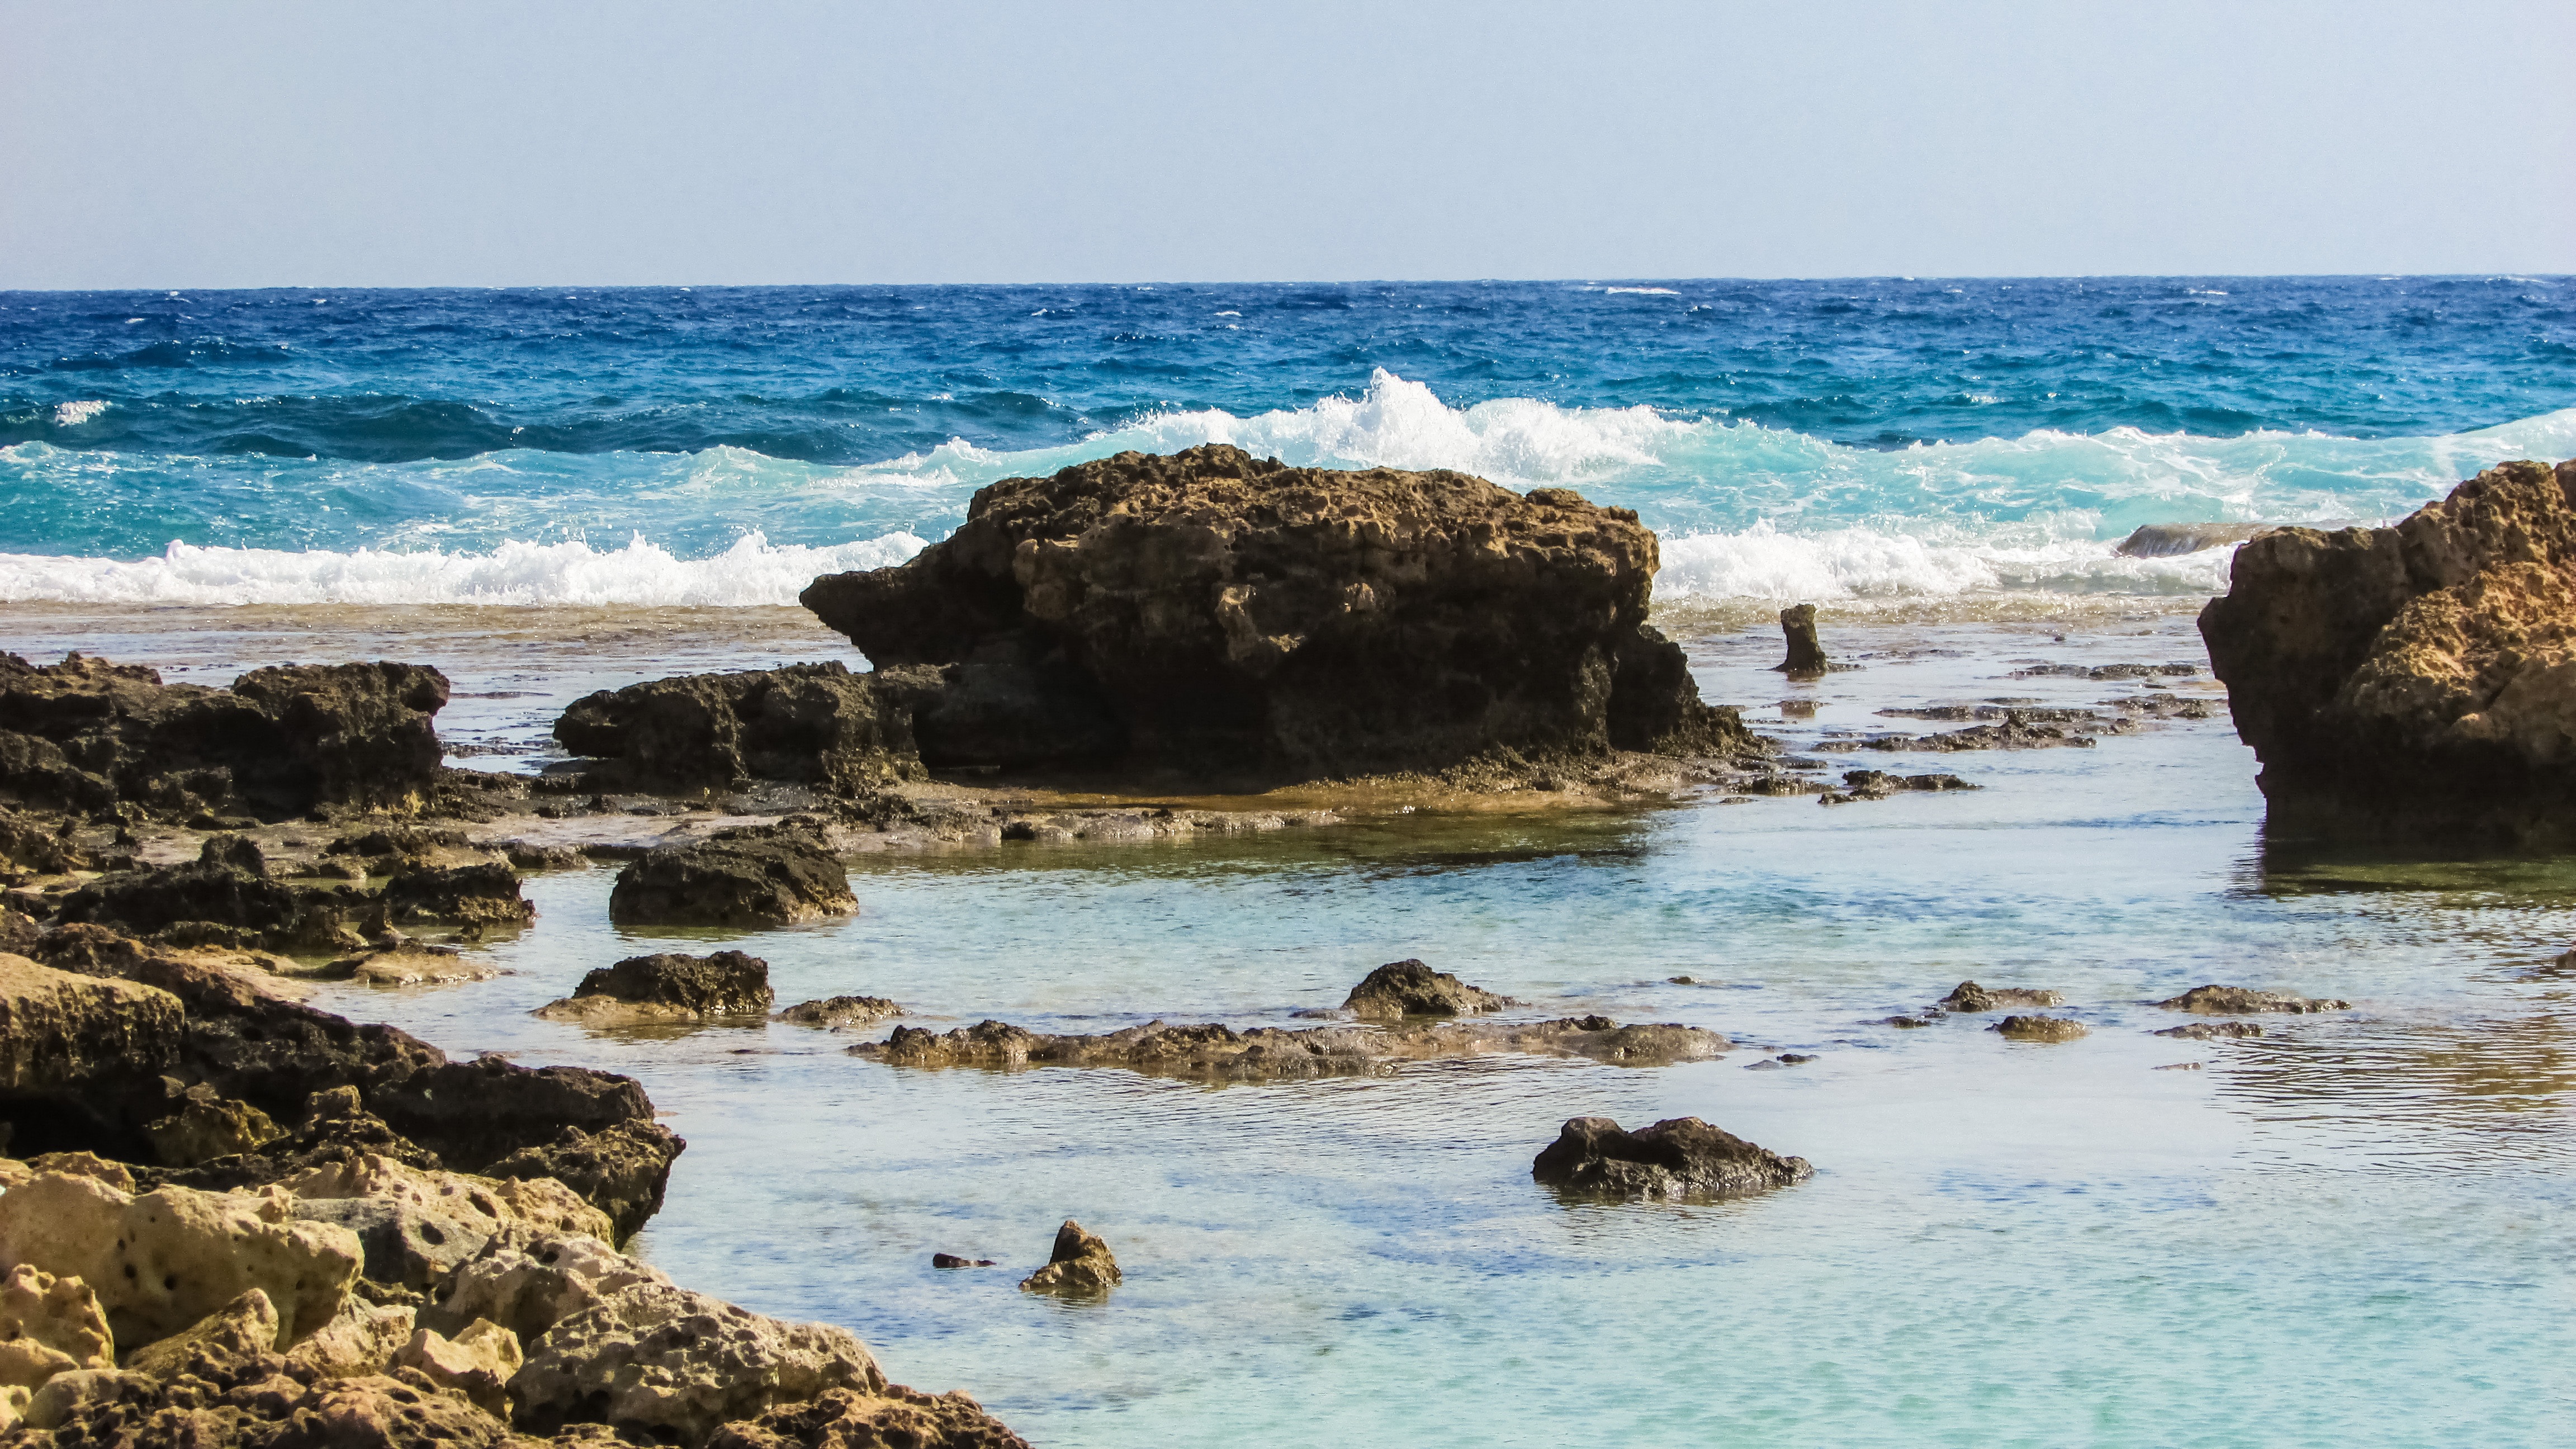
beach, sea, coast, water, sand, rock, ocean, horizon, shore, wave, vacation, seaside, cove, seascape, bay, blue, terrain, material, body of water, rocky coast, cyprus, cape, islet, ayia napa, wind wave